Stock Car Pro Series

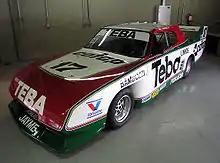
Chevrolet Opala 1987–1989

The first major change in the Stock Car standard occurred in 1987. With the support of General Motors, a fairing designed and built by coachbuilder Caio was adopted, which was adapted to the Opala's chassis. The car exhibited improved aerodynamics and performance. Safety equipment become more sophisticated.